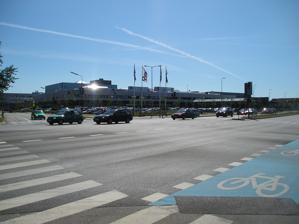
Building: Rødovre Centrum
Country: Denmark
Year built: 1966
Shopping mall in Copenhagen, Denmark Rødovre Centrum Location Rødovre, Copenhagen , Denmark Coordinates 55°40′42″N 12°27′18″E / 55.6782°N 12.4550°E / 55.6782; 12.4550 Opening date 1 April 1966 Owner Family-owned No. of stores and services 160 Total retail floor area 44,000 m 2 (470,000 sq ft) No. of floors 3 Parking 3,250 free spaces Website www .roedovrecentrum .dk Rødovre Centrum is a shopping center and mixed-use development situated in Rødovre in the western suburbs of Copenhagen , Denmark . It has a total area of 150,000 square metres of which 44,000 square metres are retail space. The shopping center consists of more than a hundred shops and includes a Føtex supermarket and a Magasin du Nord . Other facilities include a cinema multiplex , medical center and 70 apartments. History Rødovre Centrum was opened by the gardener Aage Knudsen, with inspiration from American shopping malls in 1966 as the first real shopping mall in Denmark. It was later expanded in 1975, 1989, 2000 and 2003–2006. The founder's grand son, Jesper Andreassen, was appointed to CEO in 1991. A new, 14,000 m 2 (150,000 sq ft) expansion was in augurated in 2013. It was undertaken by Hoffmann and Moe. Description Rødovre Centrum is located next to Rødovre Town Hall at the corner of Tårnvej with Rødovre Parkvej. The shopping centre contains 100 stores. They include a Magasin du Nord , a Føtex supermarket and a Hennes & Mauritz . Other facilities include a multiplex cinema with five screens, a bowling center and a number of eateries. References